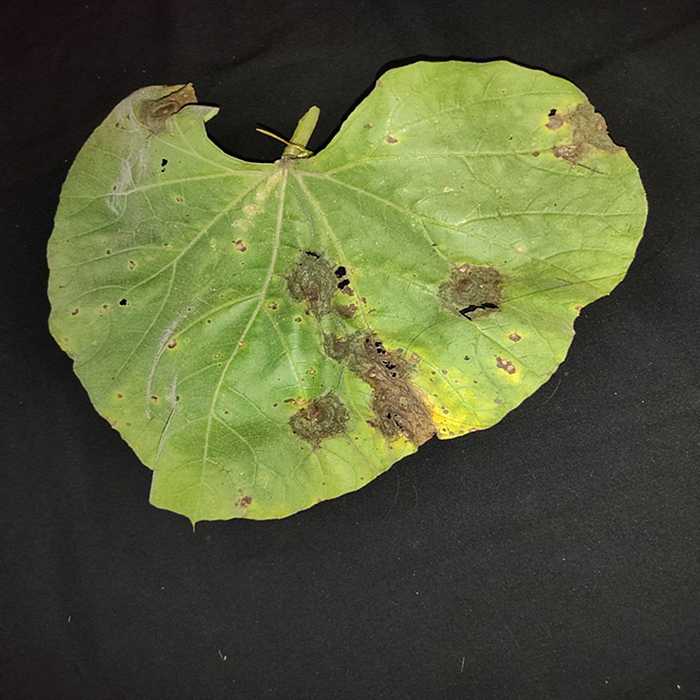
Plant: Bottle gourd
Label: Downey mildew